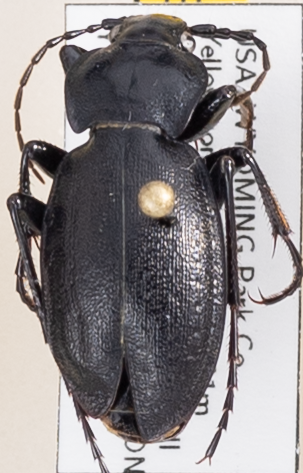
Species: Carabus taedatus agassii
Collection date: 2023-08-16
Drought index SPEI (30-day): -0.114
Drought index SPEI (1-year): -0.058
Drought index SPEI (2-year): -0.18